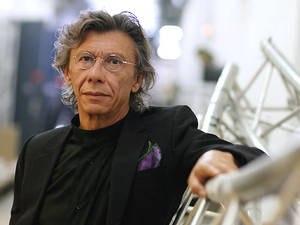
Jean Pierre Dionnet
Jean-Pierre Dionnet, né le 25 novembre 1947 à Paris, est un producteur, scénariste, journaliste, éditeur de bande dessinée et animateur de télévision français.